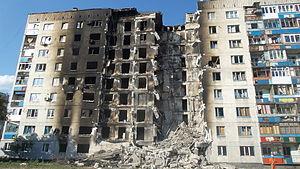
La guerre du Donbass est un conflit armé actuellement en cours ayant commencé en 2014 lors de la crise ukrainienne et se déroulant à l'Est de l'Ukraine.